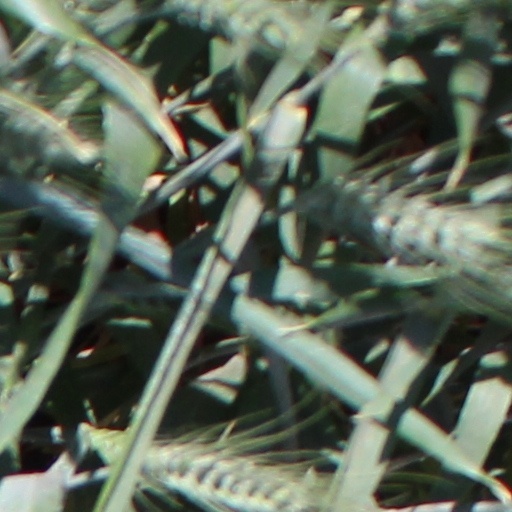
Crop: wheat